Experimenter Publishing

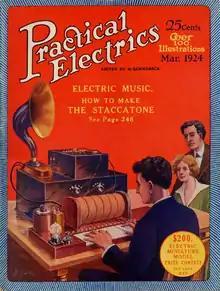
Staccatone music synthesizer

"Electrical Experimenter", introduced in May 1913, was initially published by the Electro Importing Company. The new Experimenter Publishing Company became the publisher with the May 1915 issue. The June 1918 cover had a sub-title of "Science and Invention", and the contents expanded to include general science, chemistry and mechanics. It continued to publish fiction stories. "Science and Invention" became the primary title in August 1920 and the last issue was in August 1931.